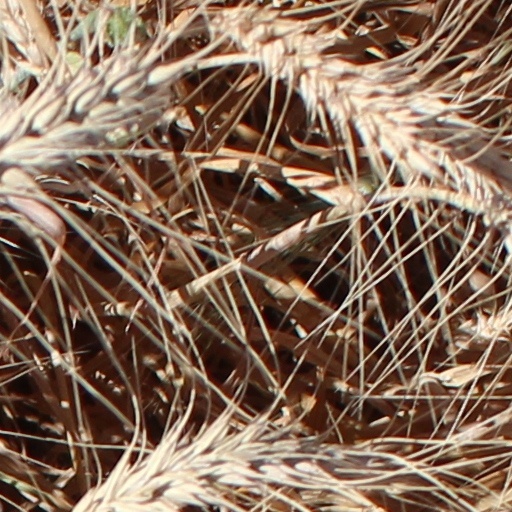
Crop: wheat